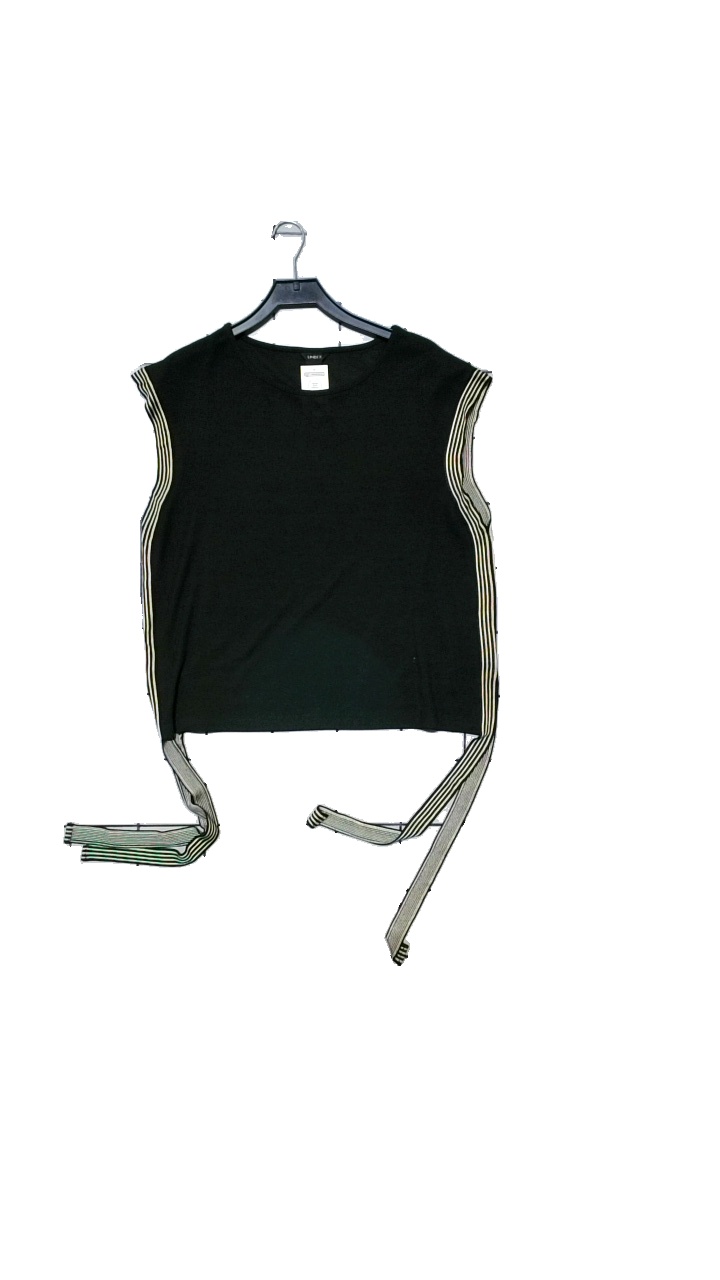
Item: Vest (Ladies)
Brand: Lindex
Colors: Black
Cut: C-collar
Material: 100% polyester
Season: All
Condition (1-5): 4
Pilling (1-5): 2
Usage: Reuse
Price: <50